Eddy Ouwens

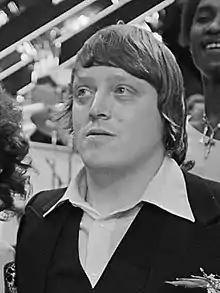
Eddy Ouwens (1978)

Eddy Ouwens (born 30 May 1946, Rotterdam), also known as Danny Mirror, is a Dutch musician and record producer.